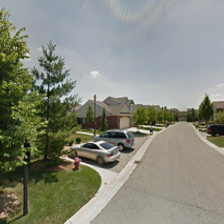
Label: streetView